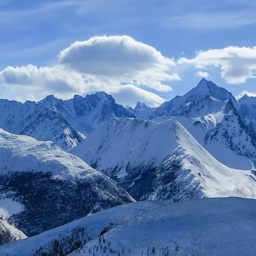
movement of the clouds on the mountains .